Fife

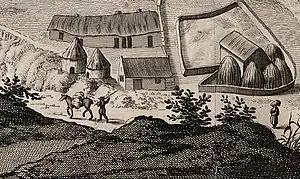
Scottish Lowlands farm. Detail from Slezer's Prospect of Dunfermline, 1693

Fife is a peninsula in eastern Scotland bordered on the north by the Firth of Tay, on the east by the North Sea and by the Firth of Forth to the south. The route to the west is partially blocked by the mass of the Ochil Hills. Almost all road traffic into and out of Fife has to pass over one of four bridges, south on the Forth Road Bridge (public transport and cyclists only) and Queensferry Crossing, west on the Kincardine Bridge or north-east via the Tay Road Bridge, the exception being traffic headed north on the M90. Tolls were abolished on the Tay Road Bridge and Forth Road Bridge on 11 February 2008.